Bodega, California

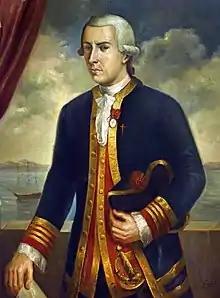
Bodega is named after Juan Francisco de la Bodega y Quadra, who explored Bodega Bay in 1775.

The town of Bodega was known historically as Bodega Corners or Bodega Roads, to distinguish it from the Port of Bodega or Bodega Bay, as it is known today, which is about from Bodega. Bodega and Bodega Bay are named for discoverer of the bay, Juan Francisco Bodega y Caudra, who first sailed into the harbor in 1775. There were formerly two Coast Miwok villages in the area: one (called "Kennekono") sited near the current town and another (called "Suwutenne") further north. The first Europeans in the area were Russians who established temporary settlements at Bodega Bay and the Salmon Creek Valley, in the vicinity of Bodega, in 1809.